Avaris

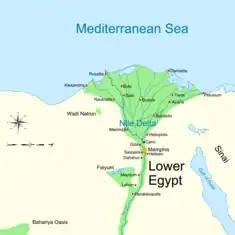
Map of ancient Lower Egypt showing Avaris

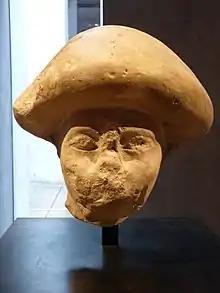
An official wearing the "mushroom-headed" hairstyle also seen in contemporary paintings of Western Asiatic foreigners, from Avaris, the capital of the Hyksos. Dated to 1802–1640 BC. Staatliche Sammlung für Ägyptische Kunst.

Avaris (Egyptian: ḥw.t wꜥr.t, sometimes "hut-waret") was the Hyksos capital of Egypt located at the modern site of Tell el-Dab'a in the northeastern region of the Nile Delta. As the main course of the Nile migrated eastward, its position at the hub of Egypt's delta emporia made it a major capital suitable for trade. It was occupied from about the 18th century BC until its capture by Ahmose I.